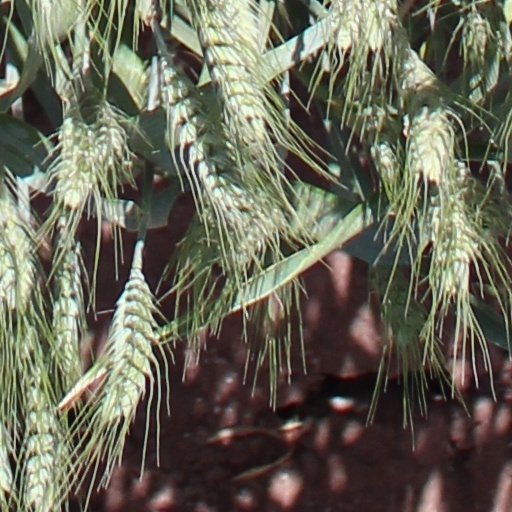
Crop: wheat